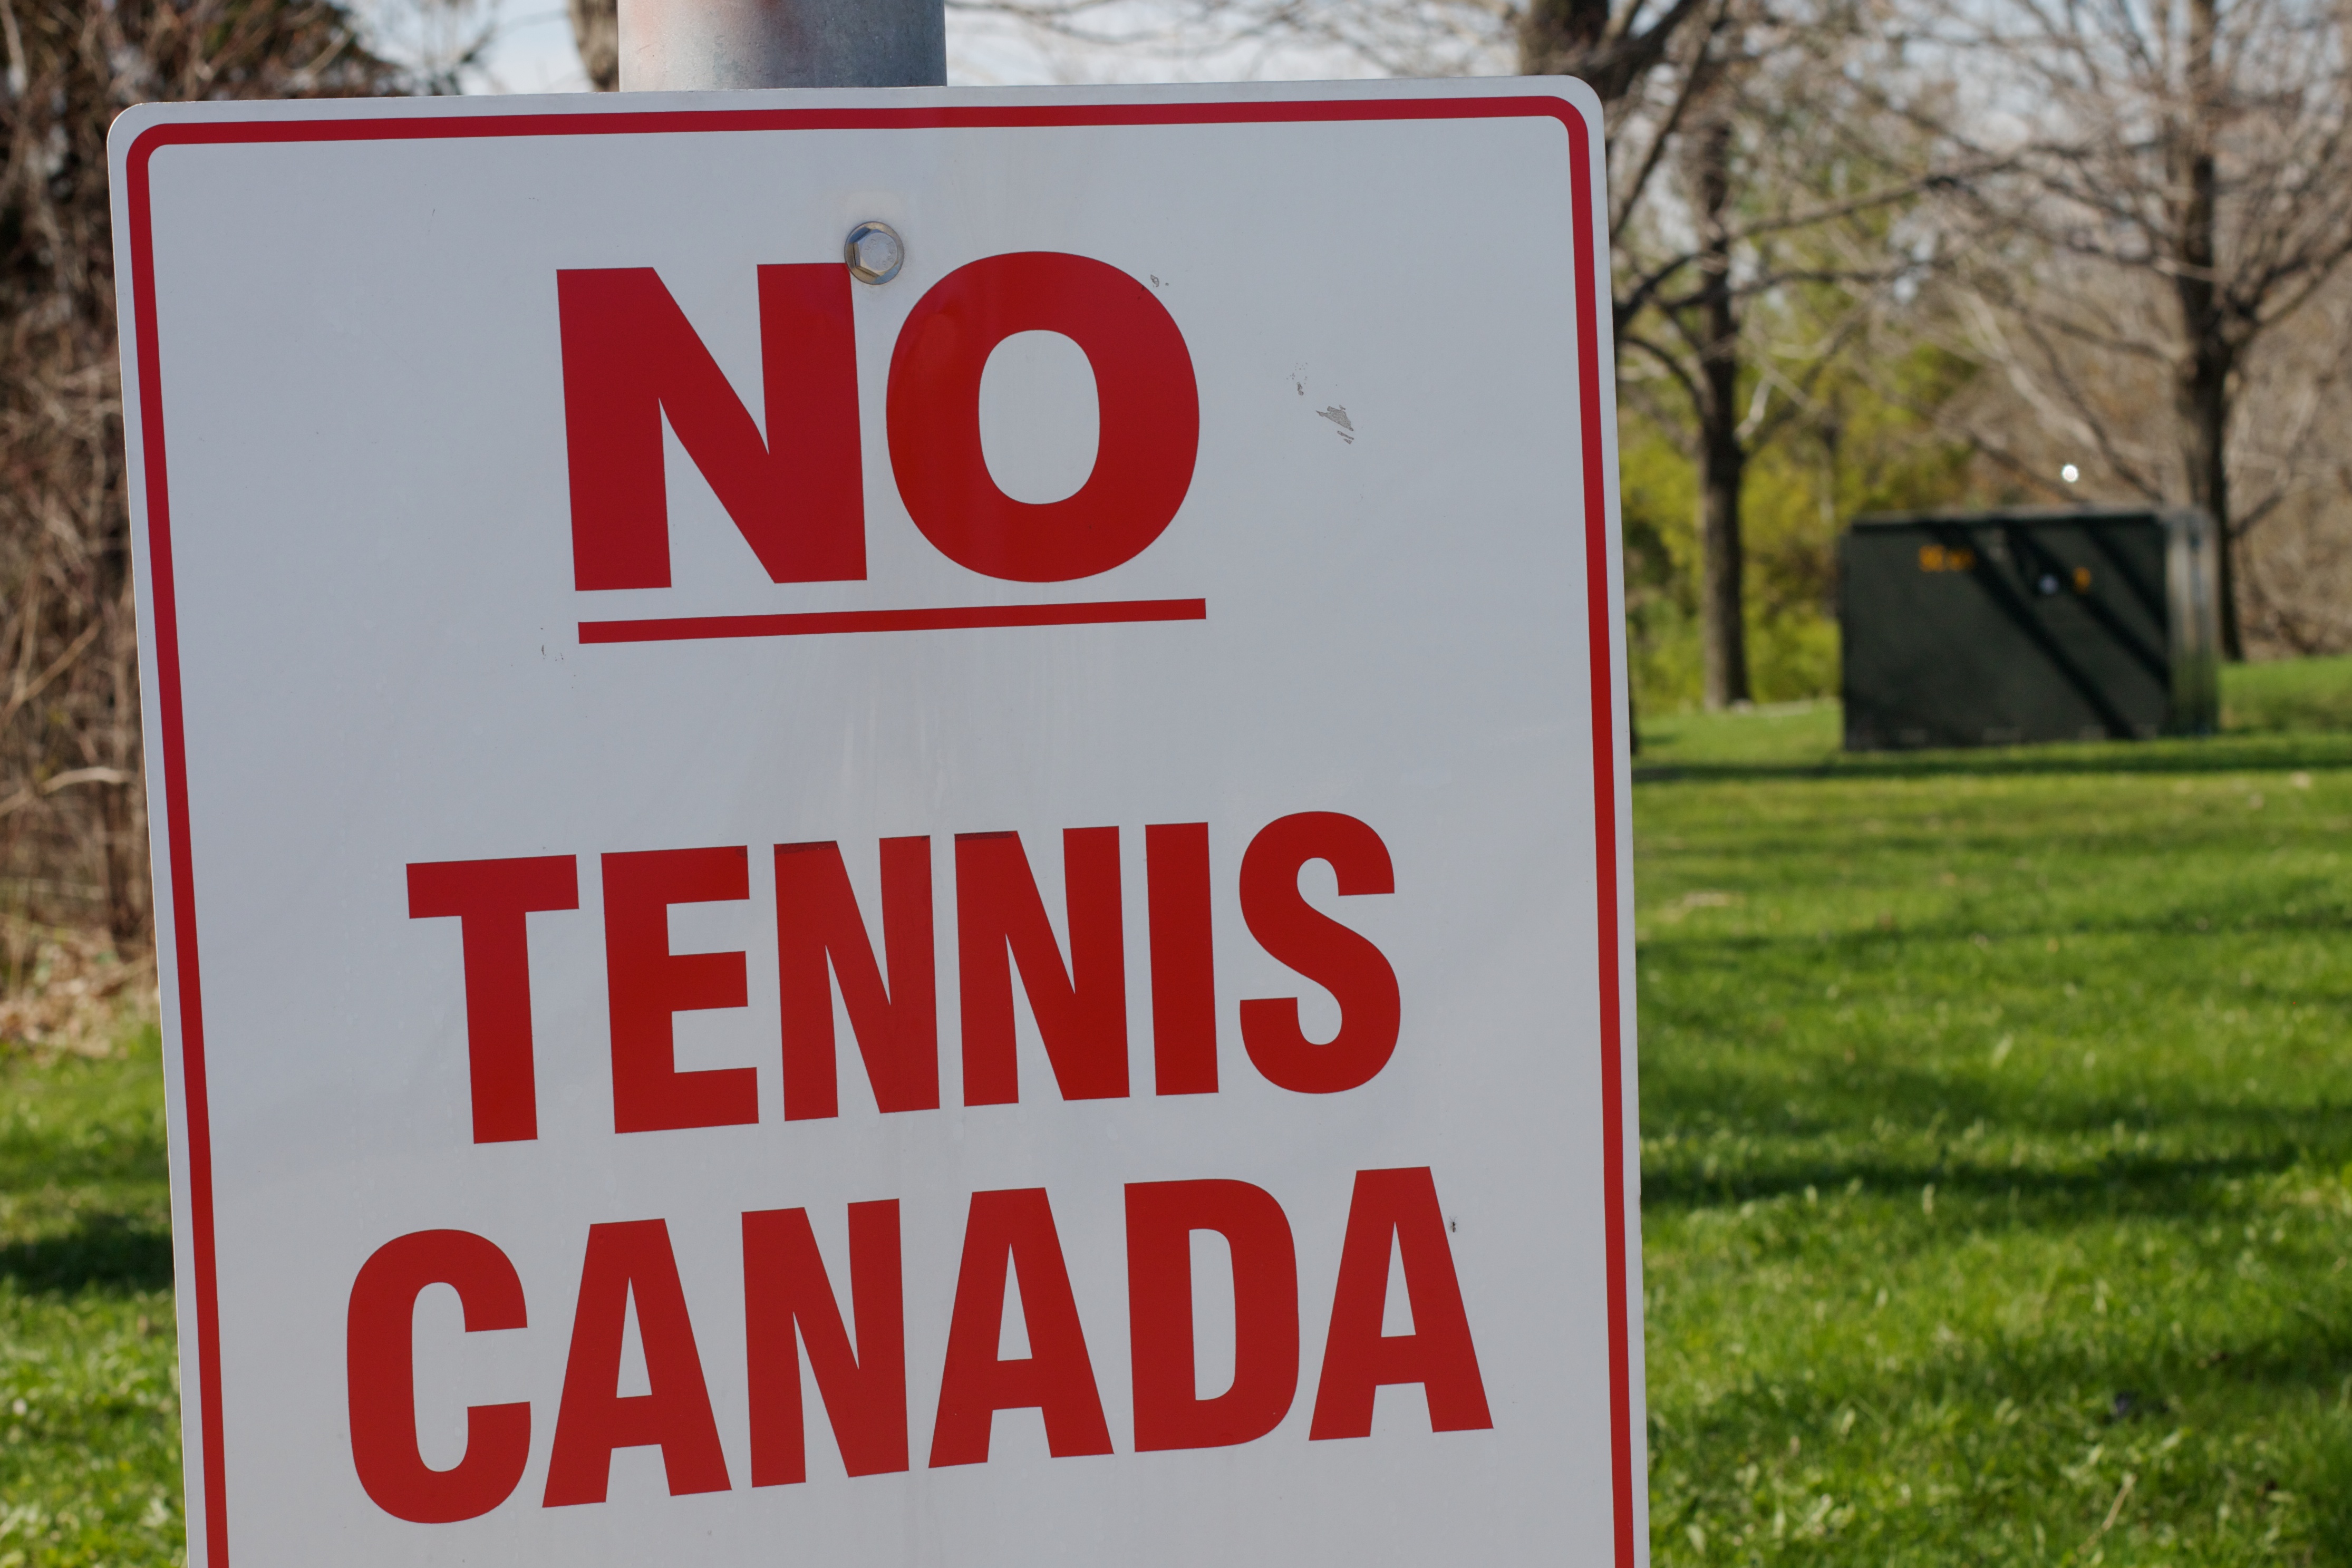
sign, community, street sign, signage, aign